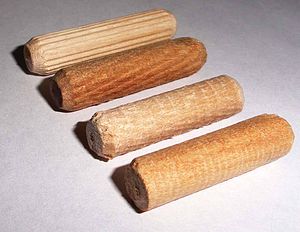
Dyvel
Fire trædyvler
En dyvel eller dybel er en kort, rund pind, som regel lavet af træ, som kaldes en trædyvel eller trædybel, men findes også i metal og plastic, den bruges til at samle træstykker med ved at den bankes halvt ind i et boret hul i hvert af to træstykker der skal samles. Dyvler kan fremstilles ved at banke træpinde igennem et dyveljern.